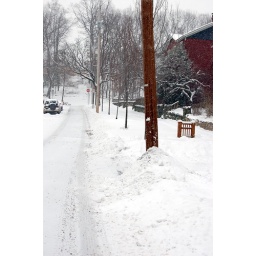
street in front of my house